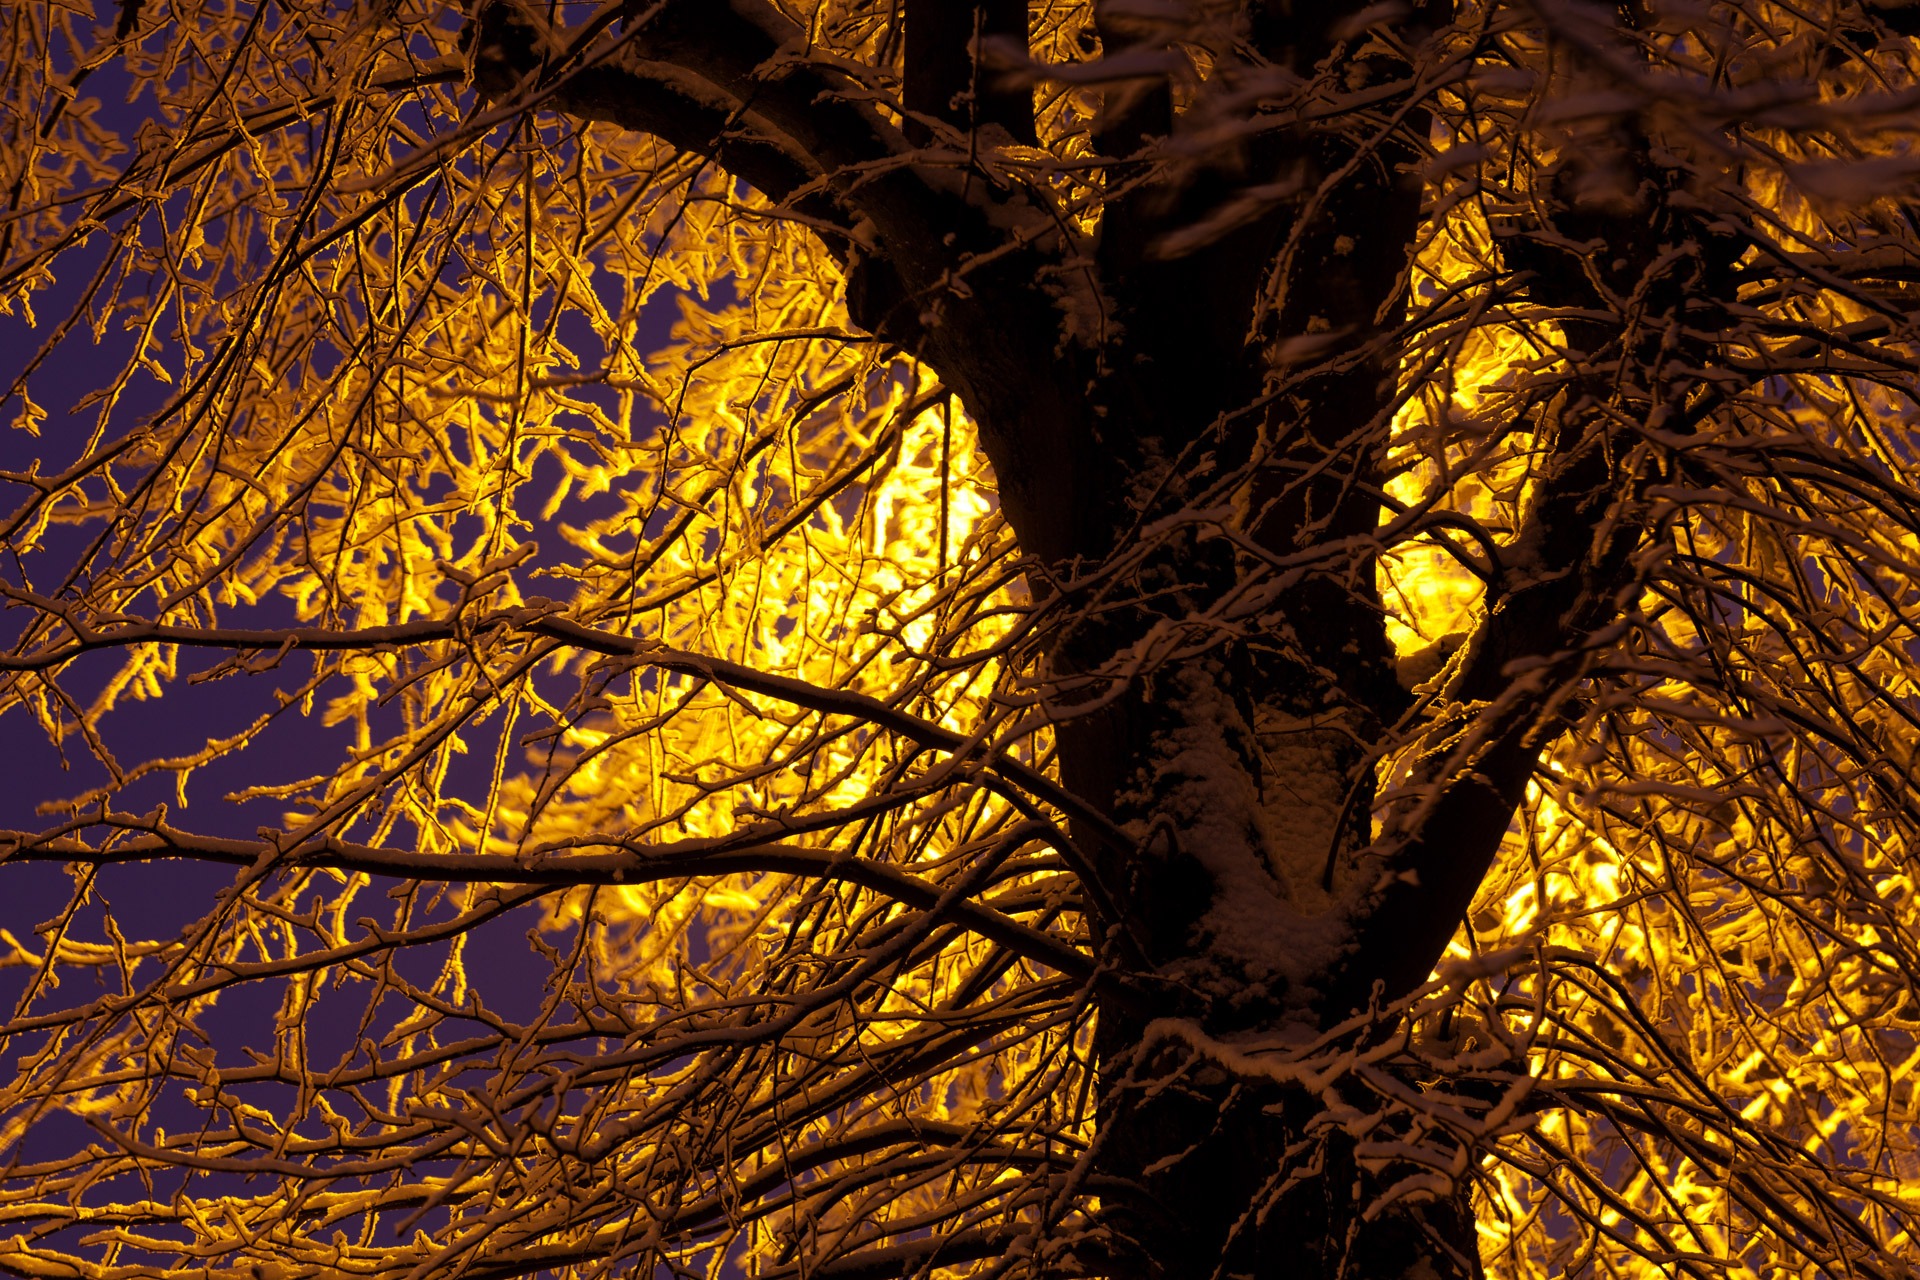
tree, nature, forest, outdoor, branch, snow, cold, winter, light, plant, night, sunlight, leaf, flower, frost, trunk, dark, reflection, shine, autumn, park, darkness, blue, yellow, season, branches, deciduous, woodland, habitat, natural environment, woody plant